Lookout Studio

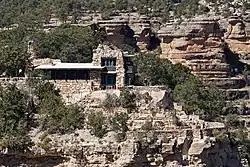
Lookout Studio, 2017

Lookout Studio, known also as The Lookout, is a stone building located on the South Rim of the Grand Canyon, within Grand Canyon National Park in Arizona. It is part of the Grand Canyon Village Historic District, and is part of the Mary Jane Colter Buildings National Historic Landmark. It currently operates as a gift shop and observation station for visitors, with telescopes on its outdoor terrace. Lookout Studio was constructed by the Santa Fe Railway in 1914 and was established as a photography studio to compete with Kolb Studio. It is one of six buildings at the Grand Canyon that were designed by architect Mary Colter, along with Bright Angel Lodge, Hermit's Rest, Hopi House, Phantom Ranch, and Desert View Watchtower. Lookout Studio employs her signature rustic style of using jagged native rocks to imitate indigenous structures of the region and to blend in with the environment.